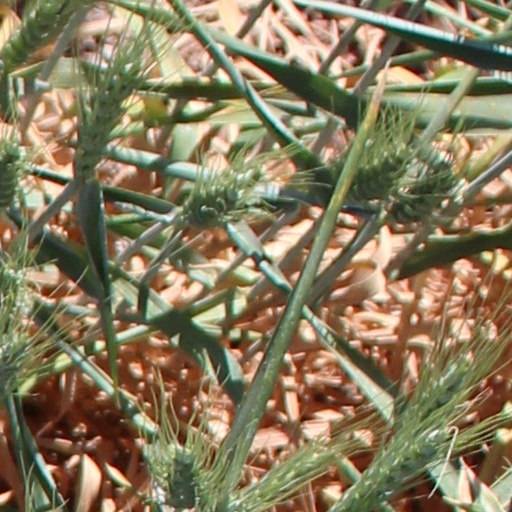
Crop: wheat